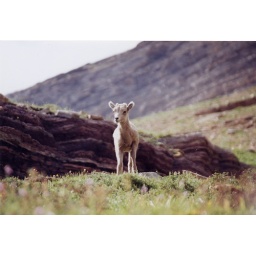
Curious mountain goat kid interested in my hiking group in Glacier National Park, Mt.